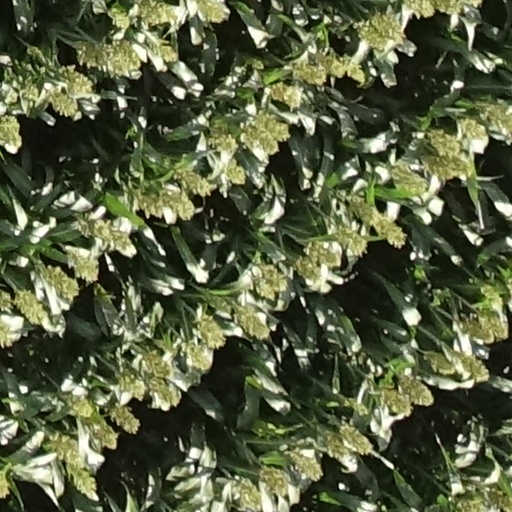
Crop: sorghum